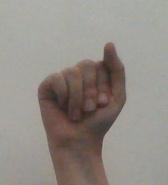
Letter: saad